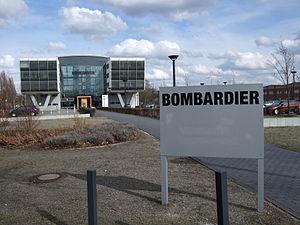
Bombardier Transport est la division ferroviaire de la multinationale canadienne Bombardier Inc. Elle a été créée au début des années 1970 lors de la diversification de cette dernière à partir de plusieurs acquisitions. Présente partout dans le monde, Bombardier Transport fabrique du matériel roulant ferroviaire ou des parties de ceux-ci et des systèmes de sécurité ferroviaire. Elle a notamment participé à la fabrication du matériel roulant du métro de Toronto, du métro de New York, du métro de Londres, et du métro de Montréal.